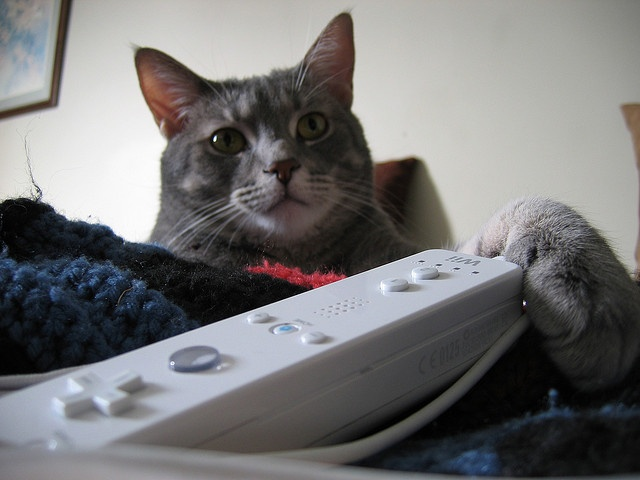
there is a cat holding a game controller
A cat with its paw on a Wii remote
A gray and white cat sitting behind a Wii remote.
a close up of a cat with a nintendo wii remote
A cat grabbing a game controller that is on a blanket.